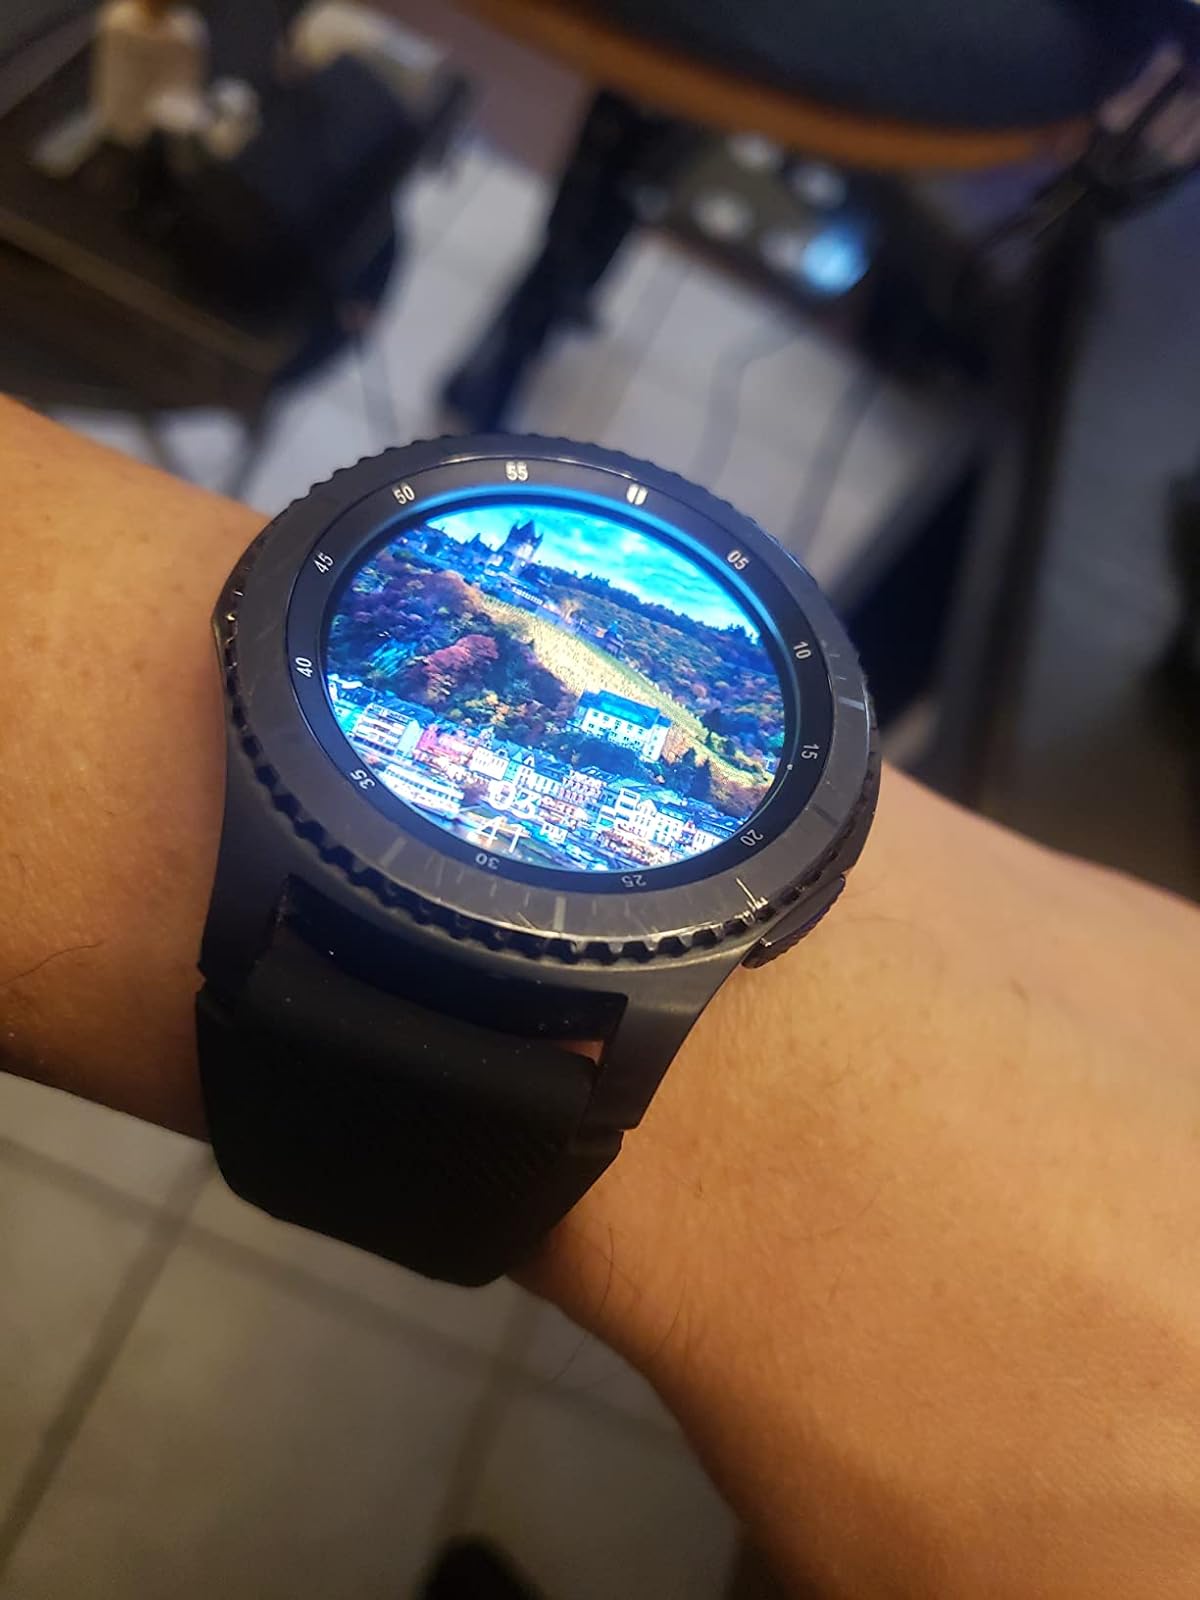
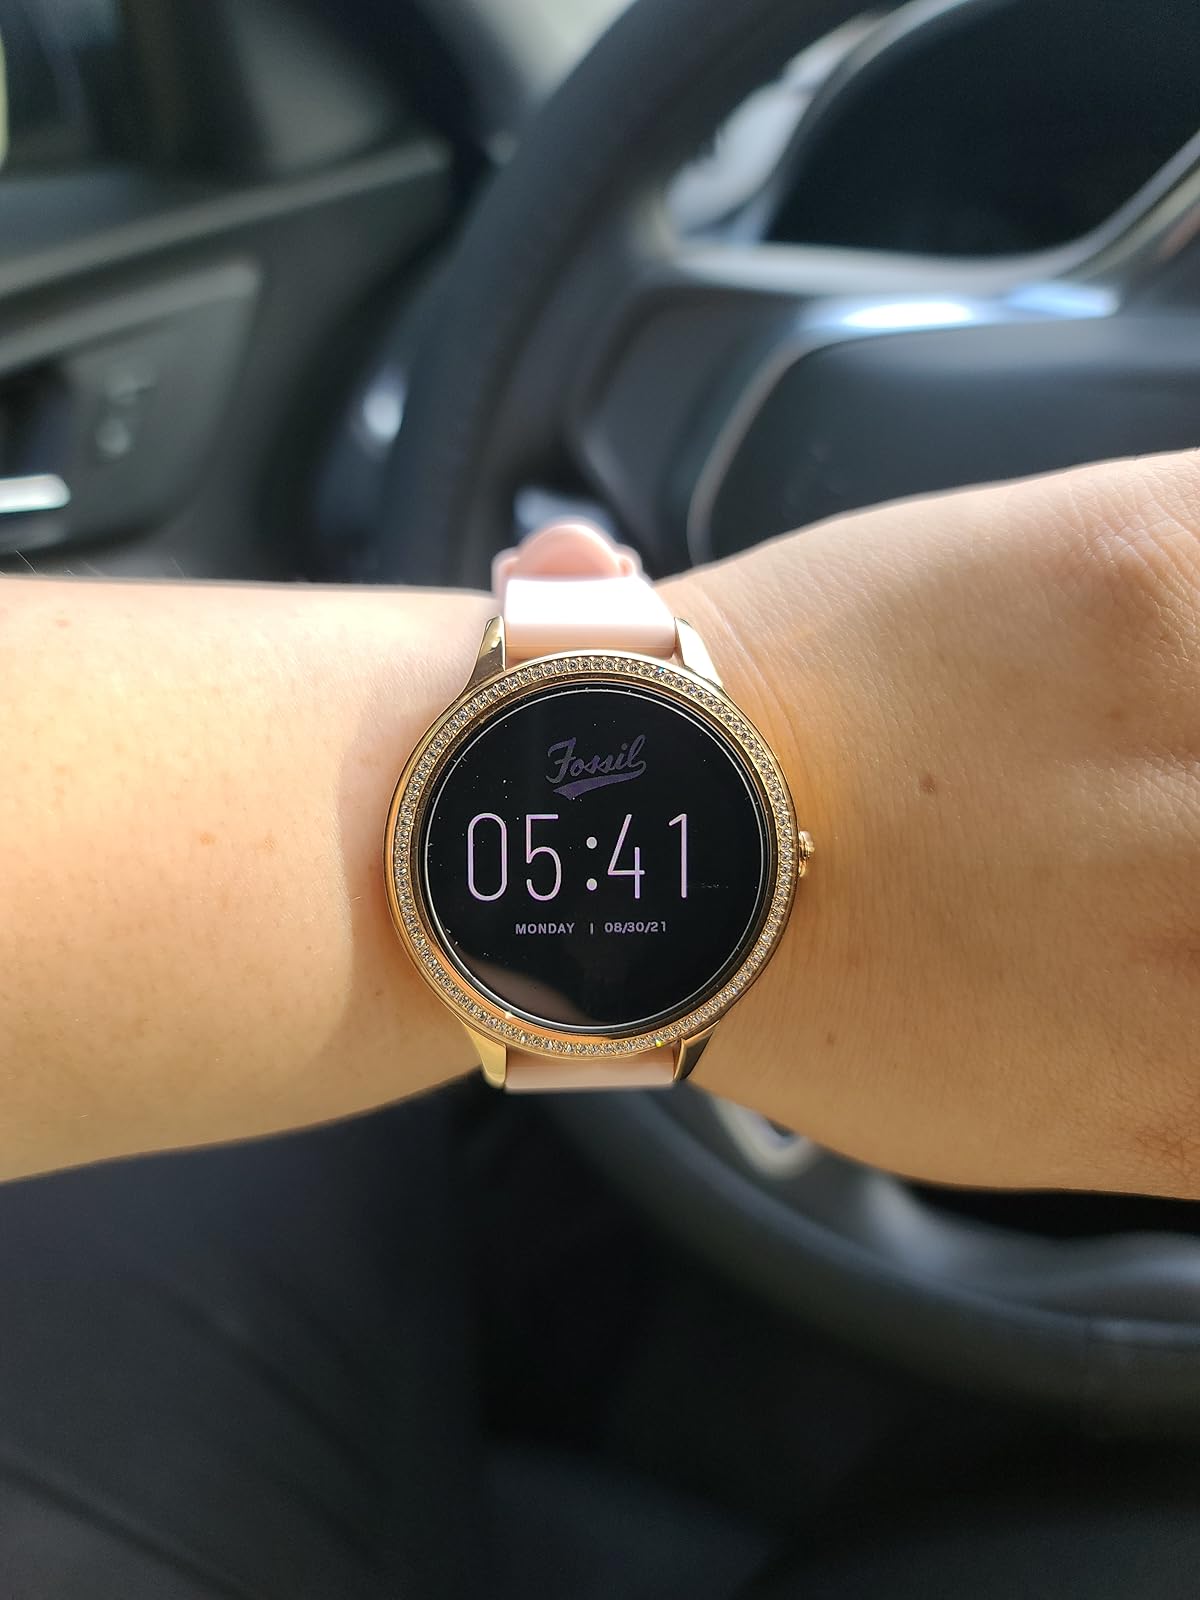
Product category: smartwatch
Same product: no